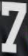
Number: 7